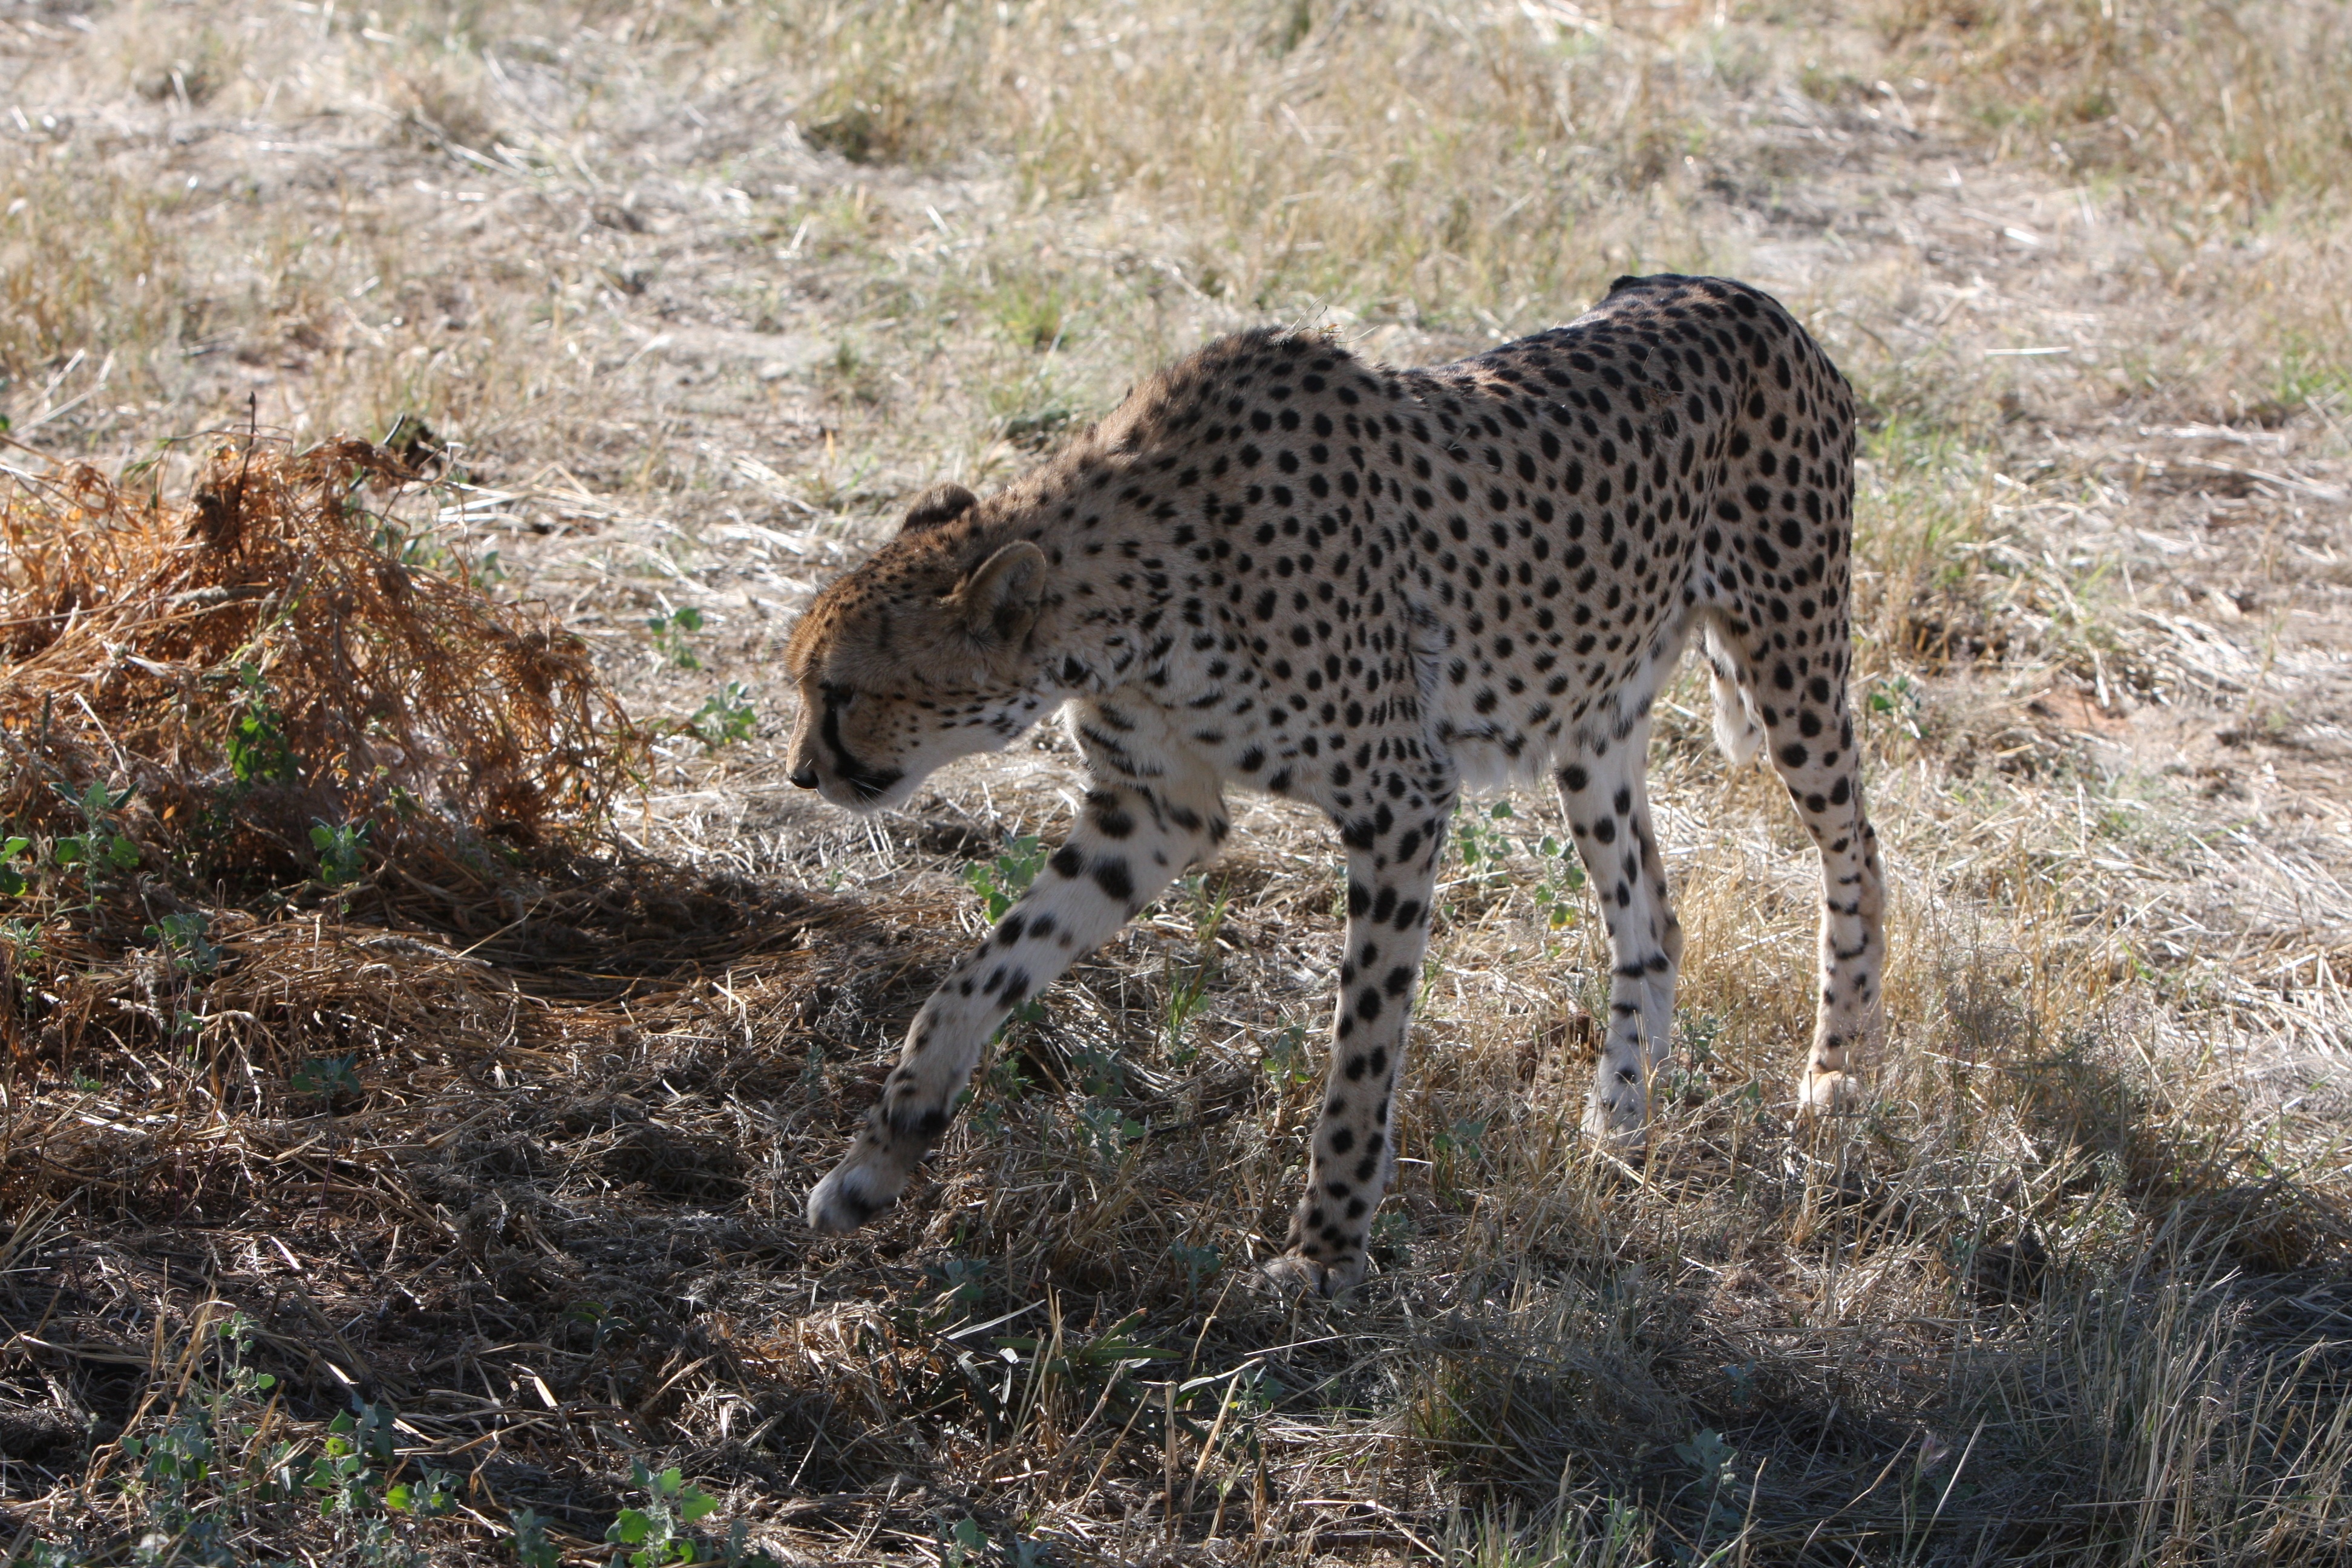
nature, adventure, wildlife, wild, africa, mammal, fauna, savanna, leopard, wild life, cheetah, animals, vertebrate, safari, south africa, wild animals, namibia, small to medium sized cats, cat like mammal